Sándor Károlyi

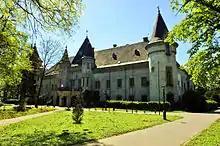
Károlyi castle

The Károlyi family dates from the thirteenth century, belonged to the clan Kaplon, with roots in the old families of Becsky, Komahidy, Bagossy and Kaplyon. Mihály (III) (1585–1626) and Erzsébet Perényi had several surviving children: Péter and Bertalan, who died young, and Mihály (IV) (1585–1626) and Zsuzsanna) (died 1621). Zsuzsanna married Baron Pál Esterházy. Mihály's son, László (died 28 February 1689) married first Judit Csapy, and second Erzsébet Sennyey. Sándor Károlyi was one of twenty siblings, of which he was the only male survivor. He and his wife, Countess Krisztina Barkóczy de Szala, had three children, Ferenc (1705–1758), who was a general of cavalry, Klára, and László, who died in 1702.